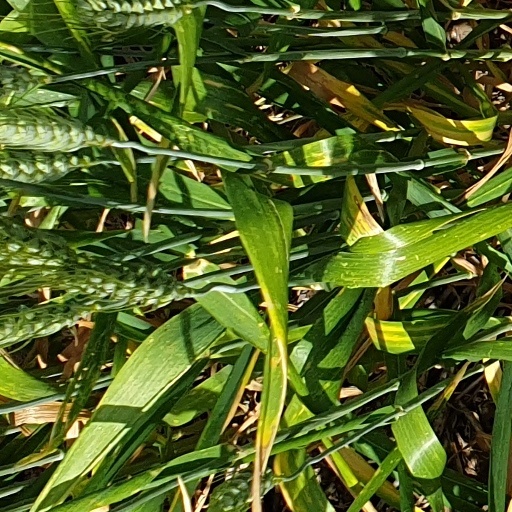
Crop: wheat